Cnoc an Chuillinn

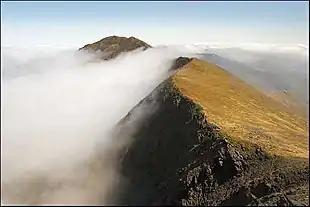
Photograph taken from the summit of Cnoc an Chuillinn, with Maolan Bui in distance, and Cnoc an Chuillinn East Top visible in the foreground

Cnoc an Chuillinn lies in the eastern section of the MacGillycuddy's Reeks, Ireland's highest mountain range. It is at the start of a high ridge section that, moving eastwards, includes Cnoc an Chuillinn East Top (a subsidiary summit of Cnoc an Chuillinn, but which is itself a Vandeleur-Lynam), Maolán Buí, Cnoc na Péiste, The Big Gun and finishes with Cruach Mhór.